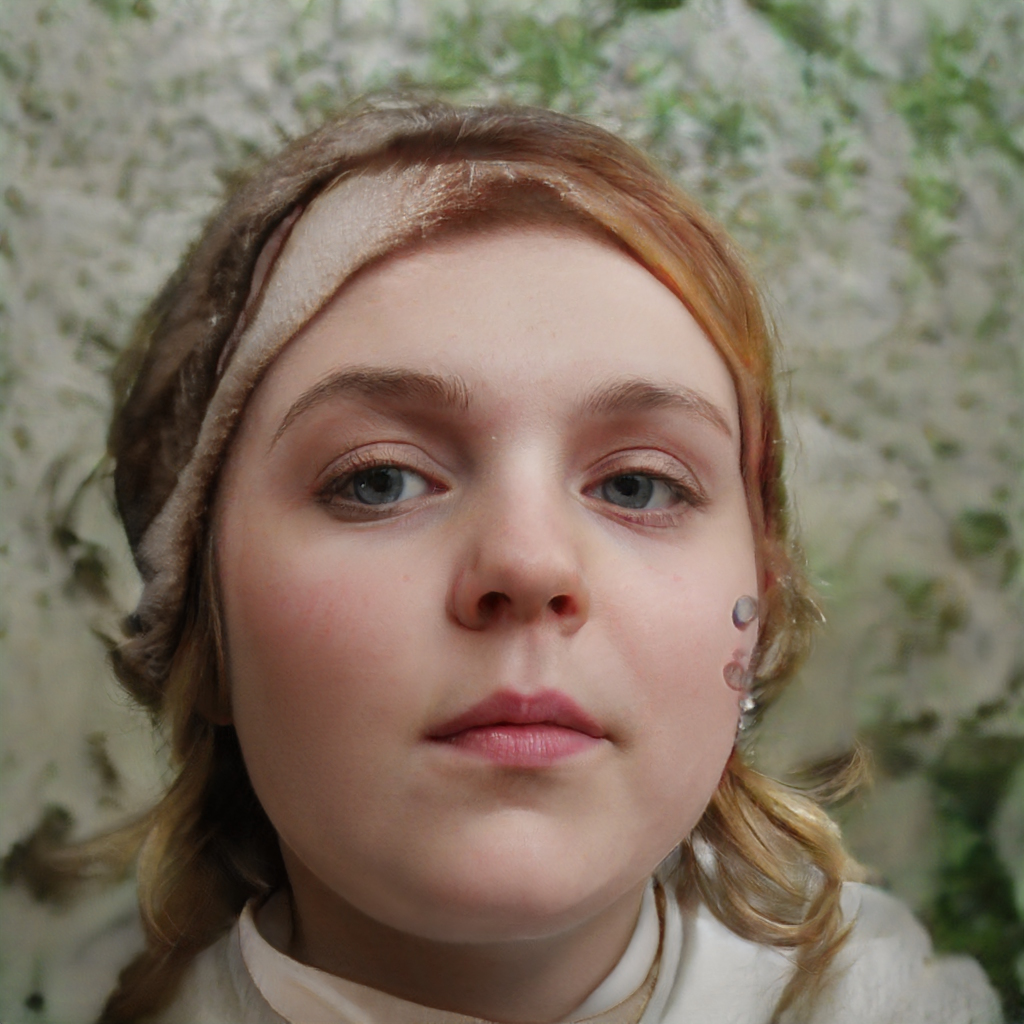
Gender: Female